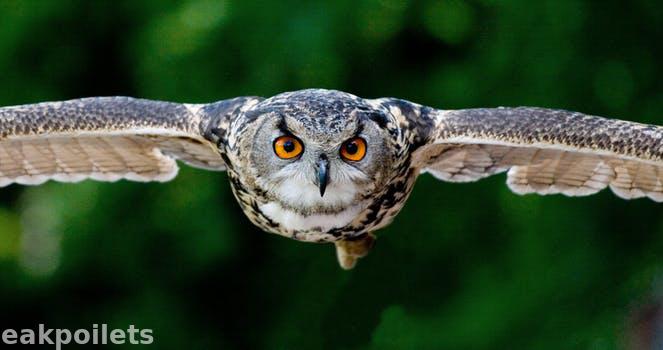
Label: Watermark